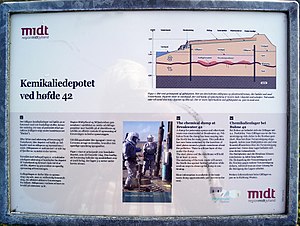
Høfde 42
Informationstavle  om forureningen fra Region Midtjylland
Informationstavle fra Region Midt
Høfde 42 er en høfde, beliggende på Harboøre Tange ud til Vesterhavet. Den kendes især som pejlemærke, og senere afløb for Cheminovas giftdepot, som blev oprettet i 1957 i en klitgryde. Deponeringen af millioner af liter spildevand og fast affald fra Cheminovas produktion af pesticider foregik fra 1957 til 1962. Den danske stat har senere anvendt området til depot i forbindelse med en kemikalieindsamling i 1961, hvor kemikalierne blev deponeret direkte i klitgryderne.